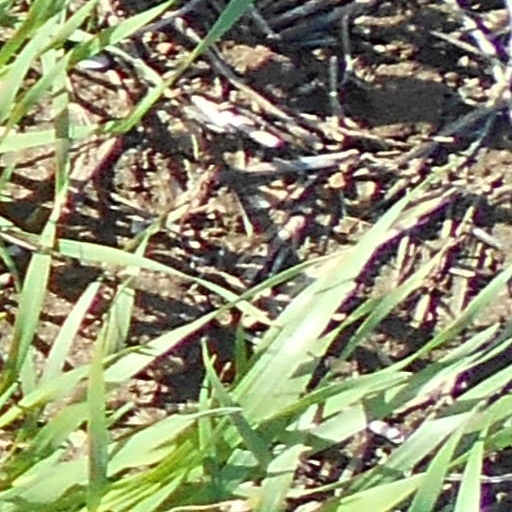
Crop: wheat